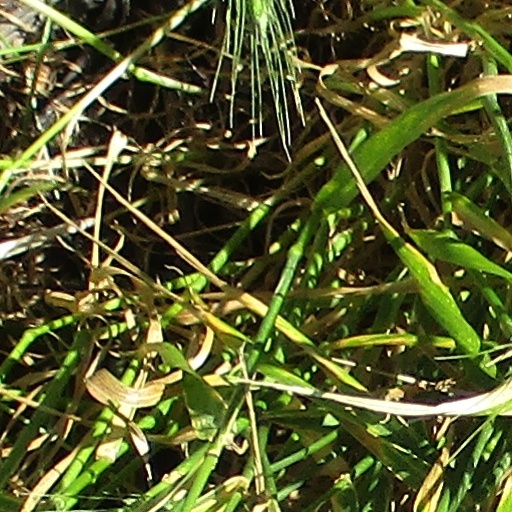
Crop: wheat